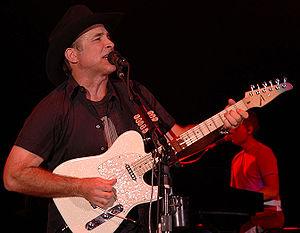
Clint Patrick Black est un chanteur-compositeur américain de musique country, producteur, multi-instrumentiste et acteur né le 4 février 1962 à Long Branch, dans le New Jersey.